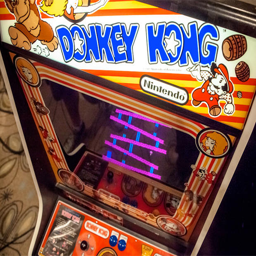
the art of classic arcade games